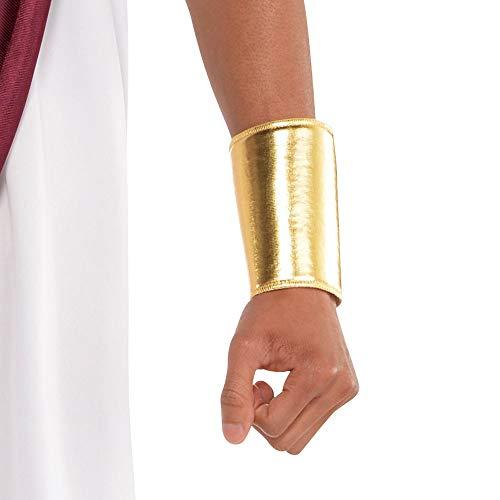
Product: amscan Cesar Augustus Adult Costume
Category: Clothing, Shoes & Jewelry | Costumes & Accessories | Men | Costumes & Cosplay Apparel | Costumes
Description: Great Condition.
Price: $19.95 - $35.95